Zeng Xianzhi

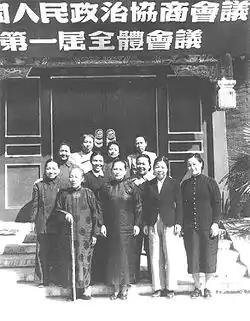
In September 1949, Zeng Xianzhi (Zeng is first from the back row) at the First National Women's Congress in Beijing

At the beginning of 1949, Zeng was appointed deputy secretary-general of the First National Women's Congress. This was China's first national congress for women and 500 delegates heard Mao Zedong tell them to increase production and to demand their rights.